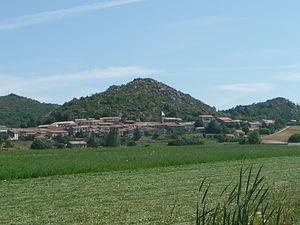
Vue générale du village de Belvis, Aude